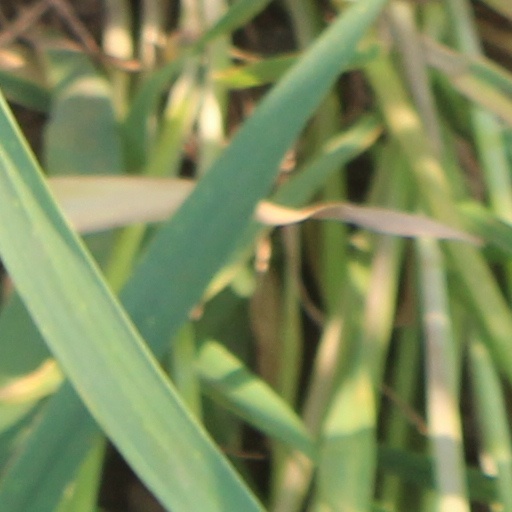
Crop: wheat